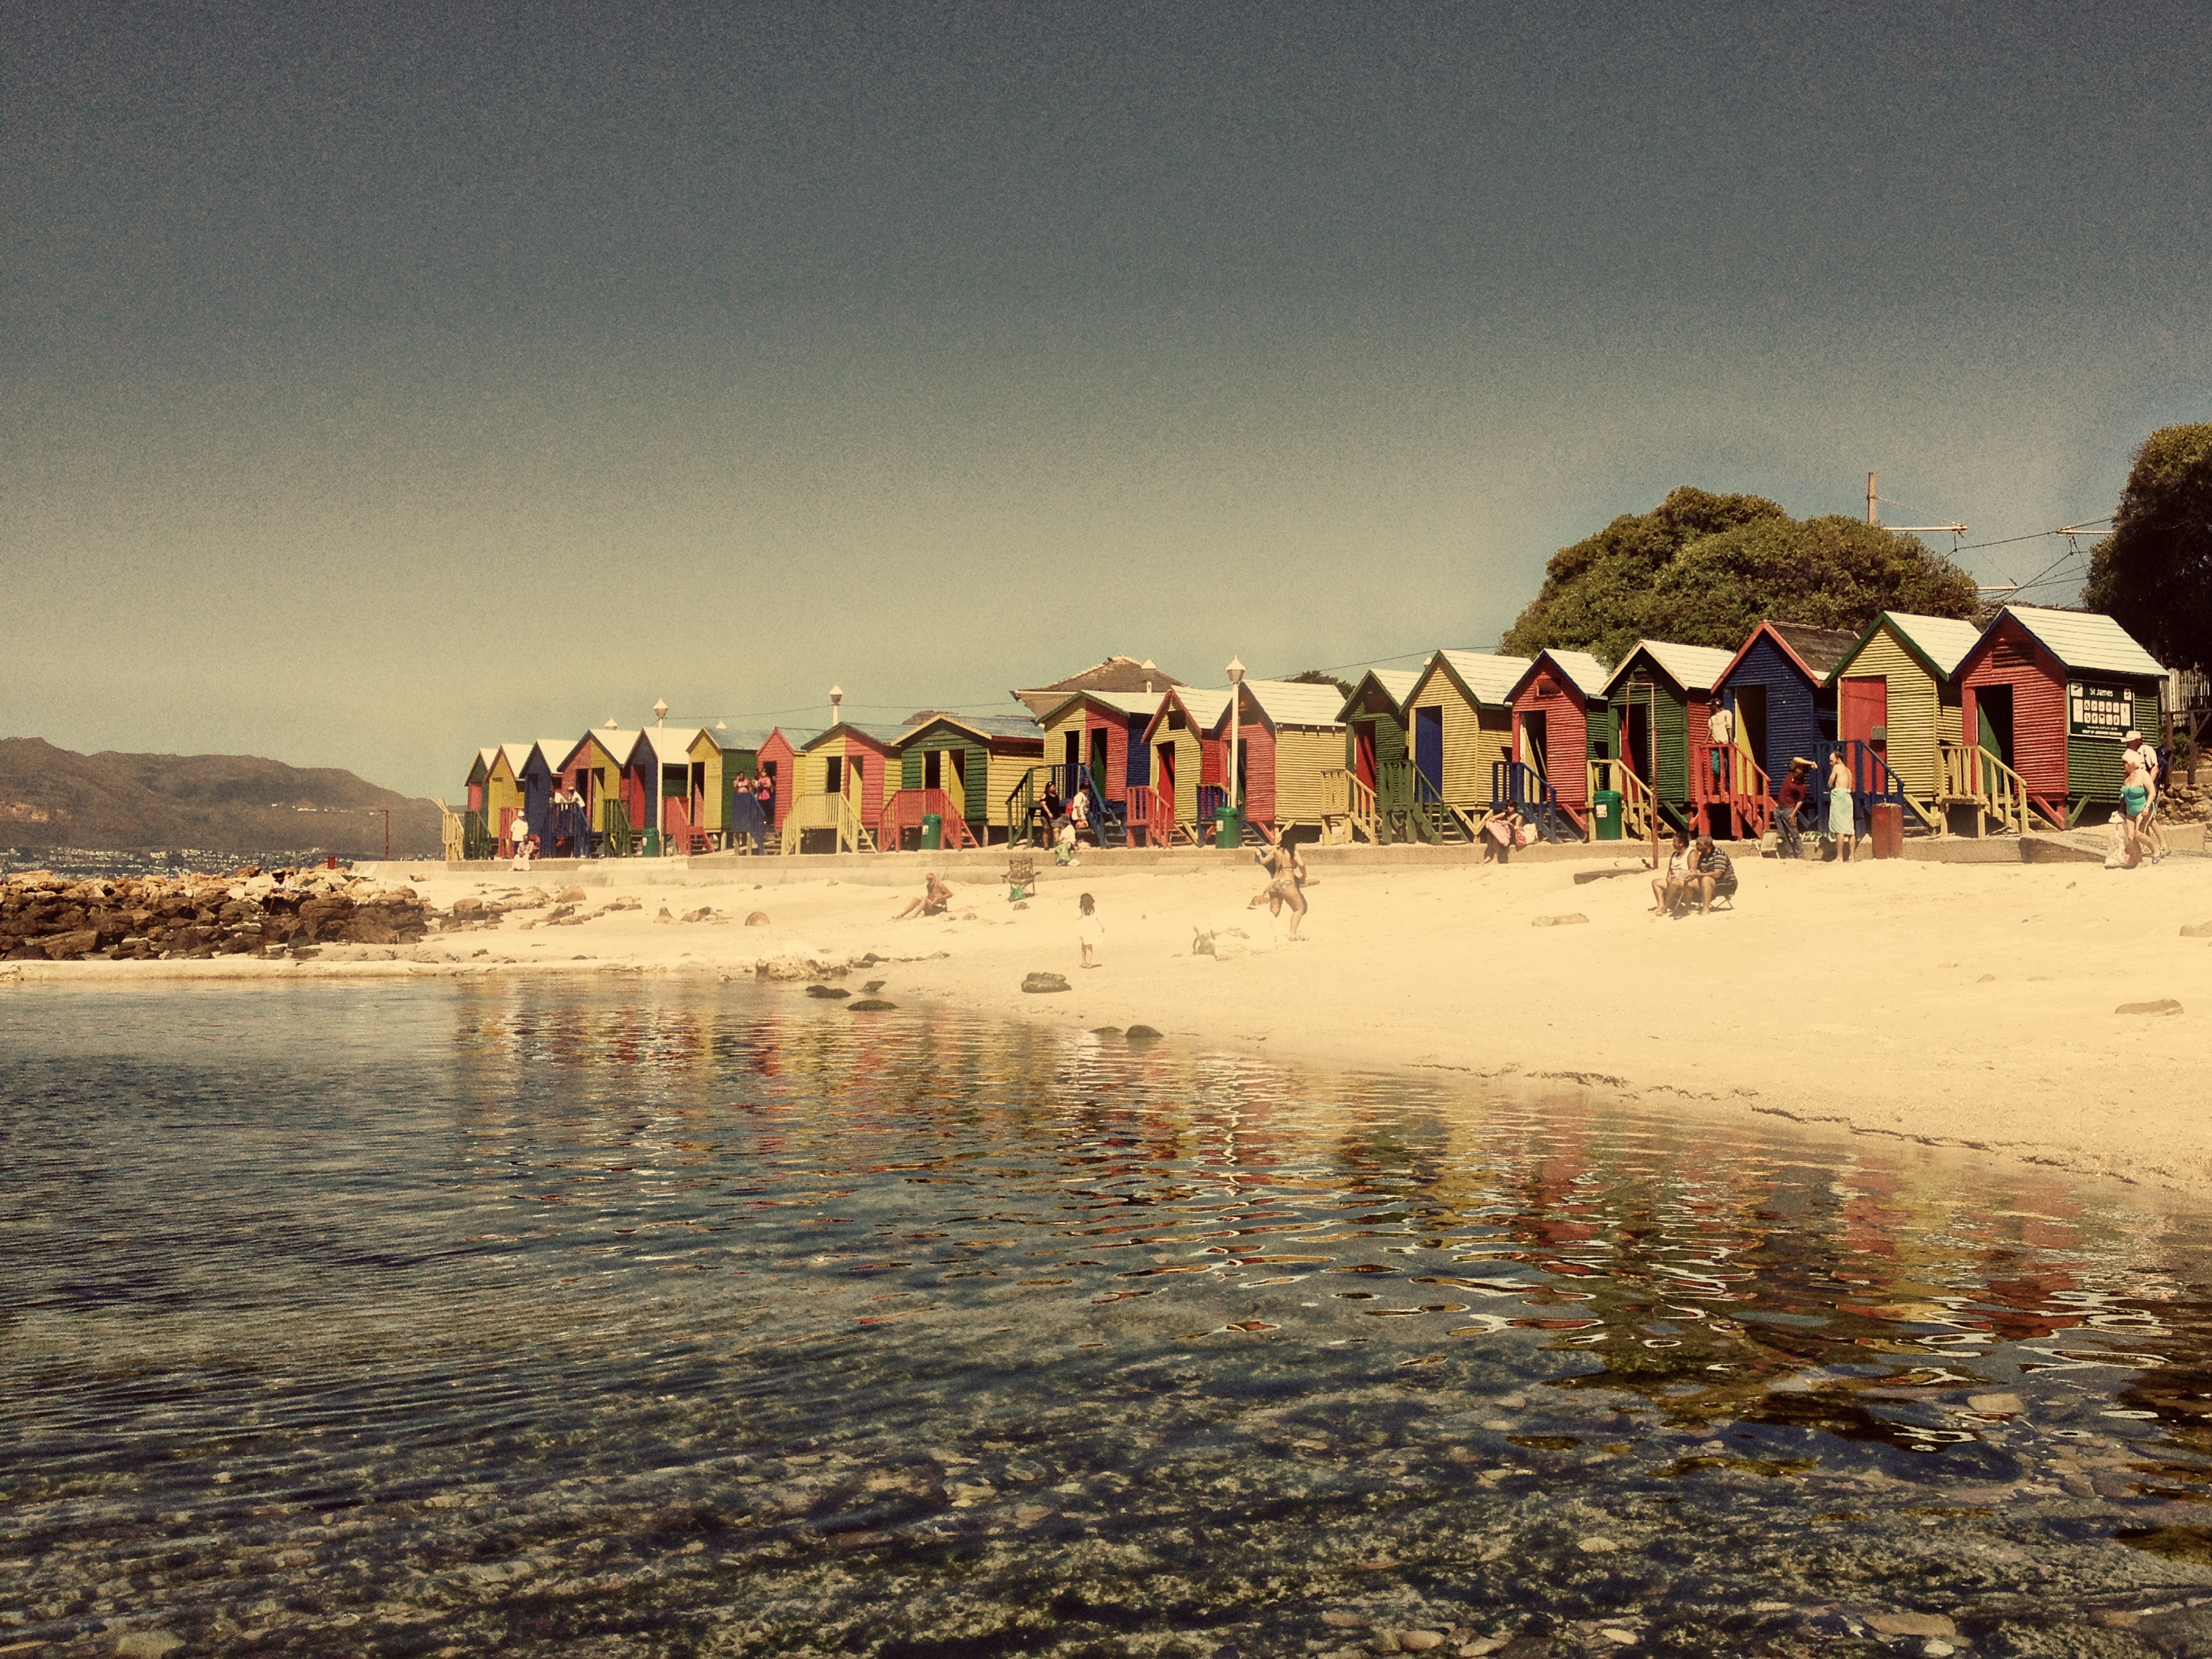
beach, landscape, sea, coast, sand, ocean, shore, bay, body of water